Miranda do Corvo

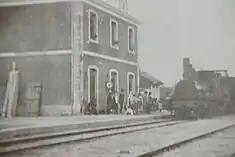
A turn of the century view of the train station in Miranda do Corvo

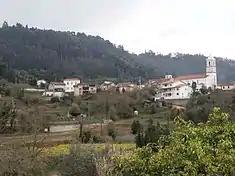
A view of Vila Nova

The first reference to the region of Miranda do Corvo arrived at the end of the 10th century, although evidence of archaeological evidence to human settlement extend further back in history. The 10th century document that referenced these lands were associated with the Monastery of Lorvão in 998, that identified a military structure in Miranda do Corvo, that included tower. Today there is recognition that the settlement of Vila Nova occurred in pre-history and that Chão de Lamas during a proto-historical interval. Archaeological excavations around the Roman settlement of Eira Velha in Lamas also unearthed the vestiges of the agricultural community important along Roman roadways.